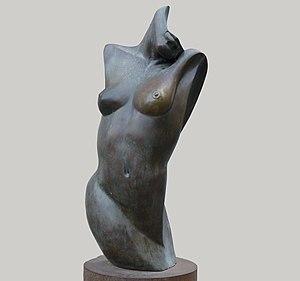
Mustafa Hamed Moh Arruf est un sculpteur espagnol.